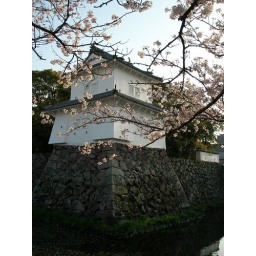
This is the ground where the castle used to be, within walking distance from Oita Eki.